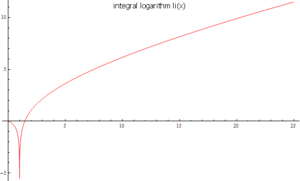
Logarithme intégral
En mathématiques, le logarithme intégral li est une fonction spéciale définie en tout nombre réel strictement positif x ≠ 1 par l'intégrale :